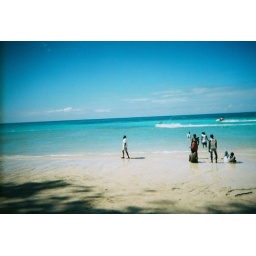
down by da beach boy